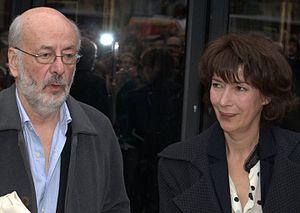
Bertrand Blier et Anne Alvaro au déjeuner des César du cinéma
Le Bruit des glaçons est une comédie noire écrite et réalisée par Bertrand Blier, sortie en 2010.